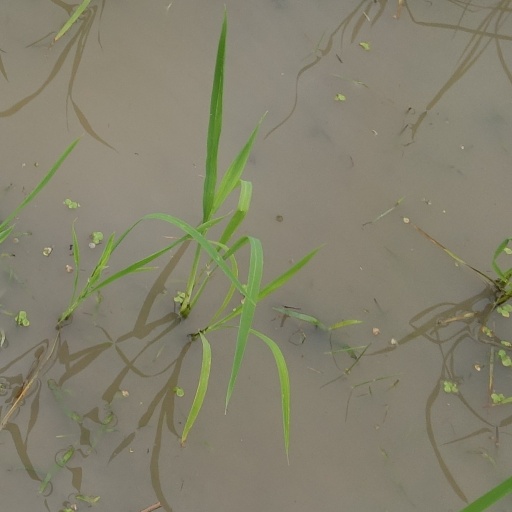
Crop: rice